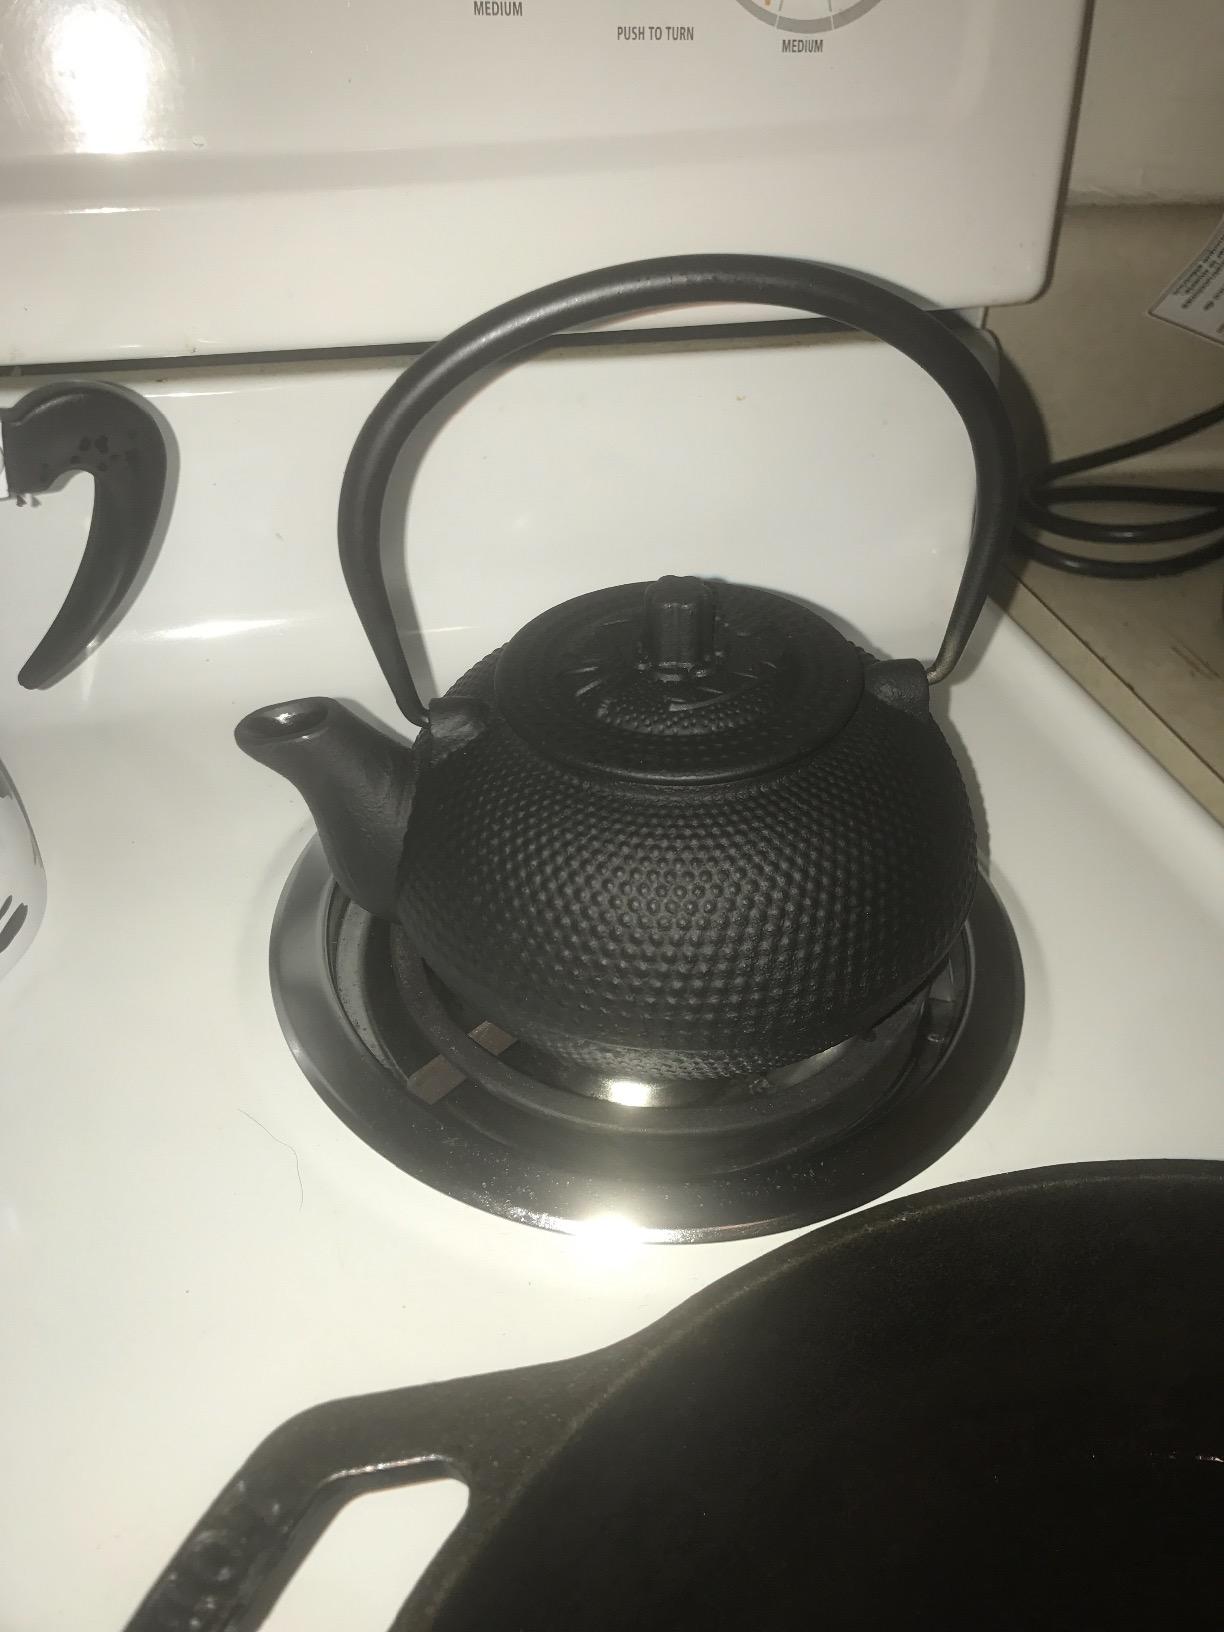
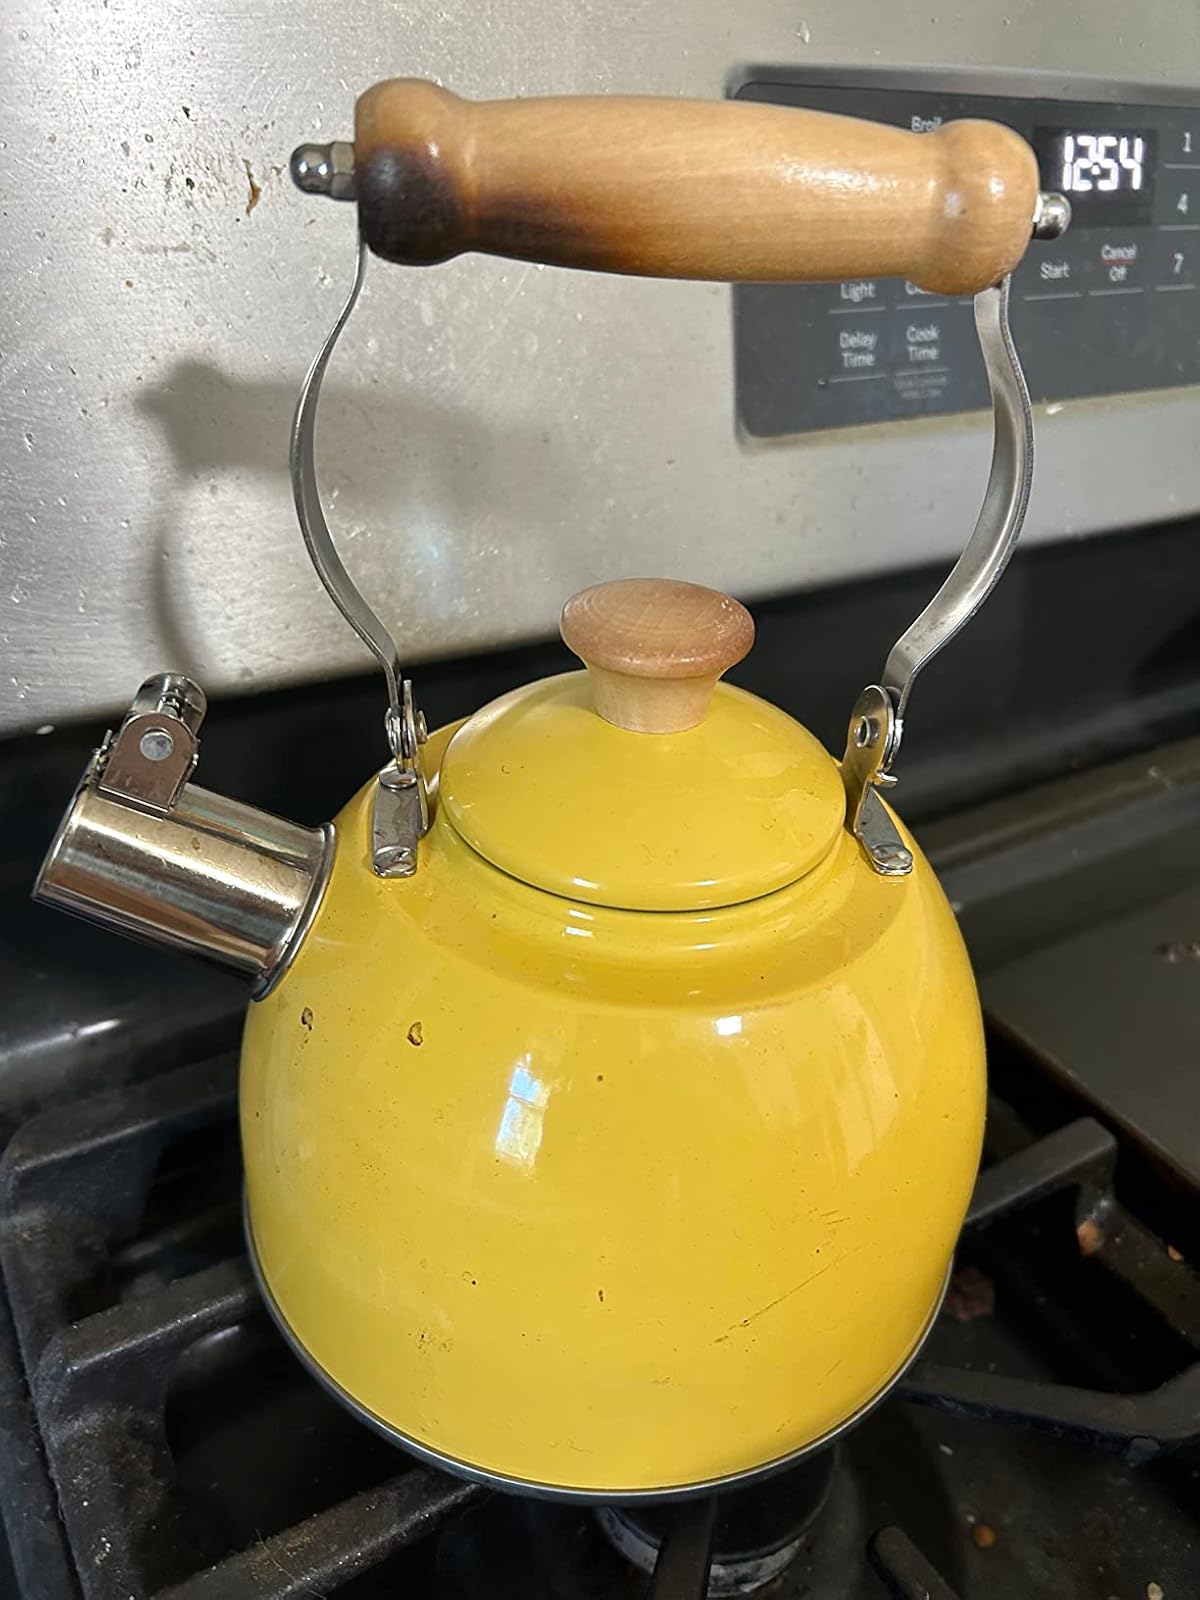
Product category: items_kettle
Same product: no